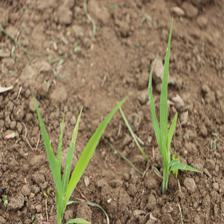
Label: Sorghum